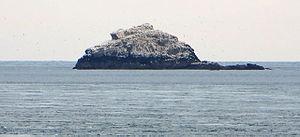
Ortac est un îlot à environ cinq kilomètres à l'ouest de l'île Anglo-Normande d'Aurigny, à proximité de l'îlot de Burhou. Ces deux îles avec les Casquets se trouvent sur la même dorsale de grès.